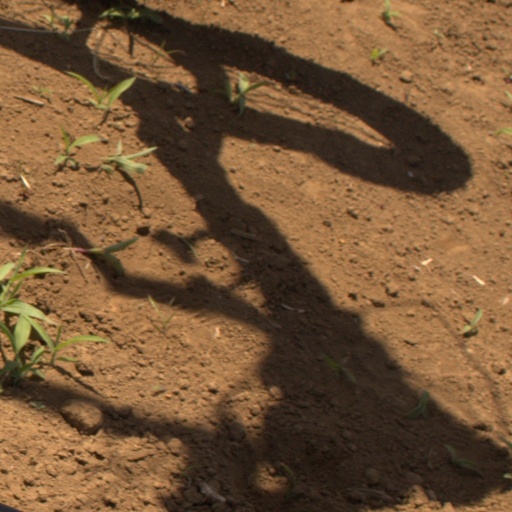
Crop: Jerusalem artichoke